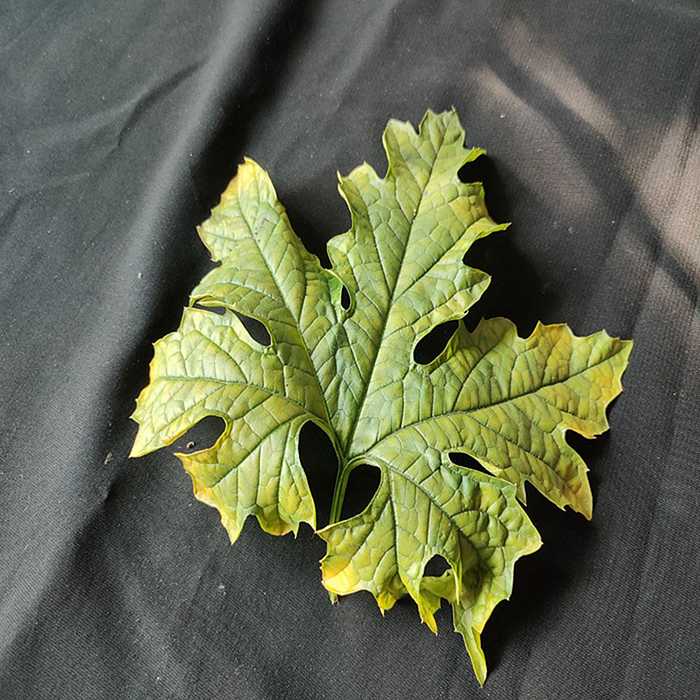
Plant: Bitter Gourd
Label: Mosaic virus